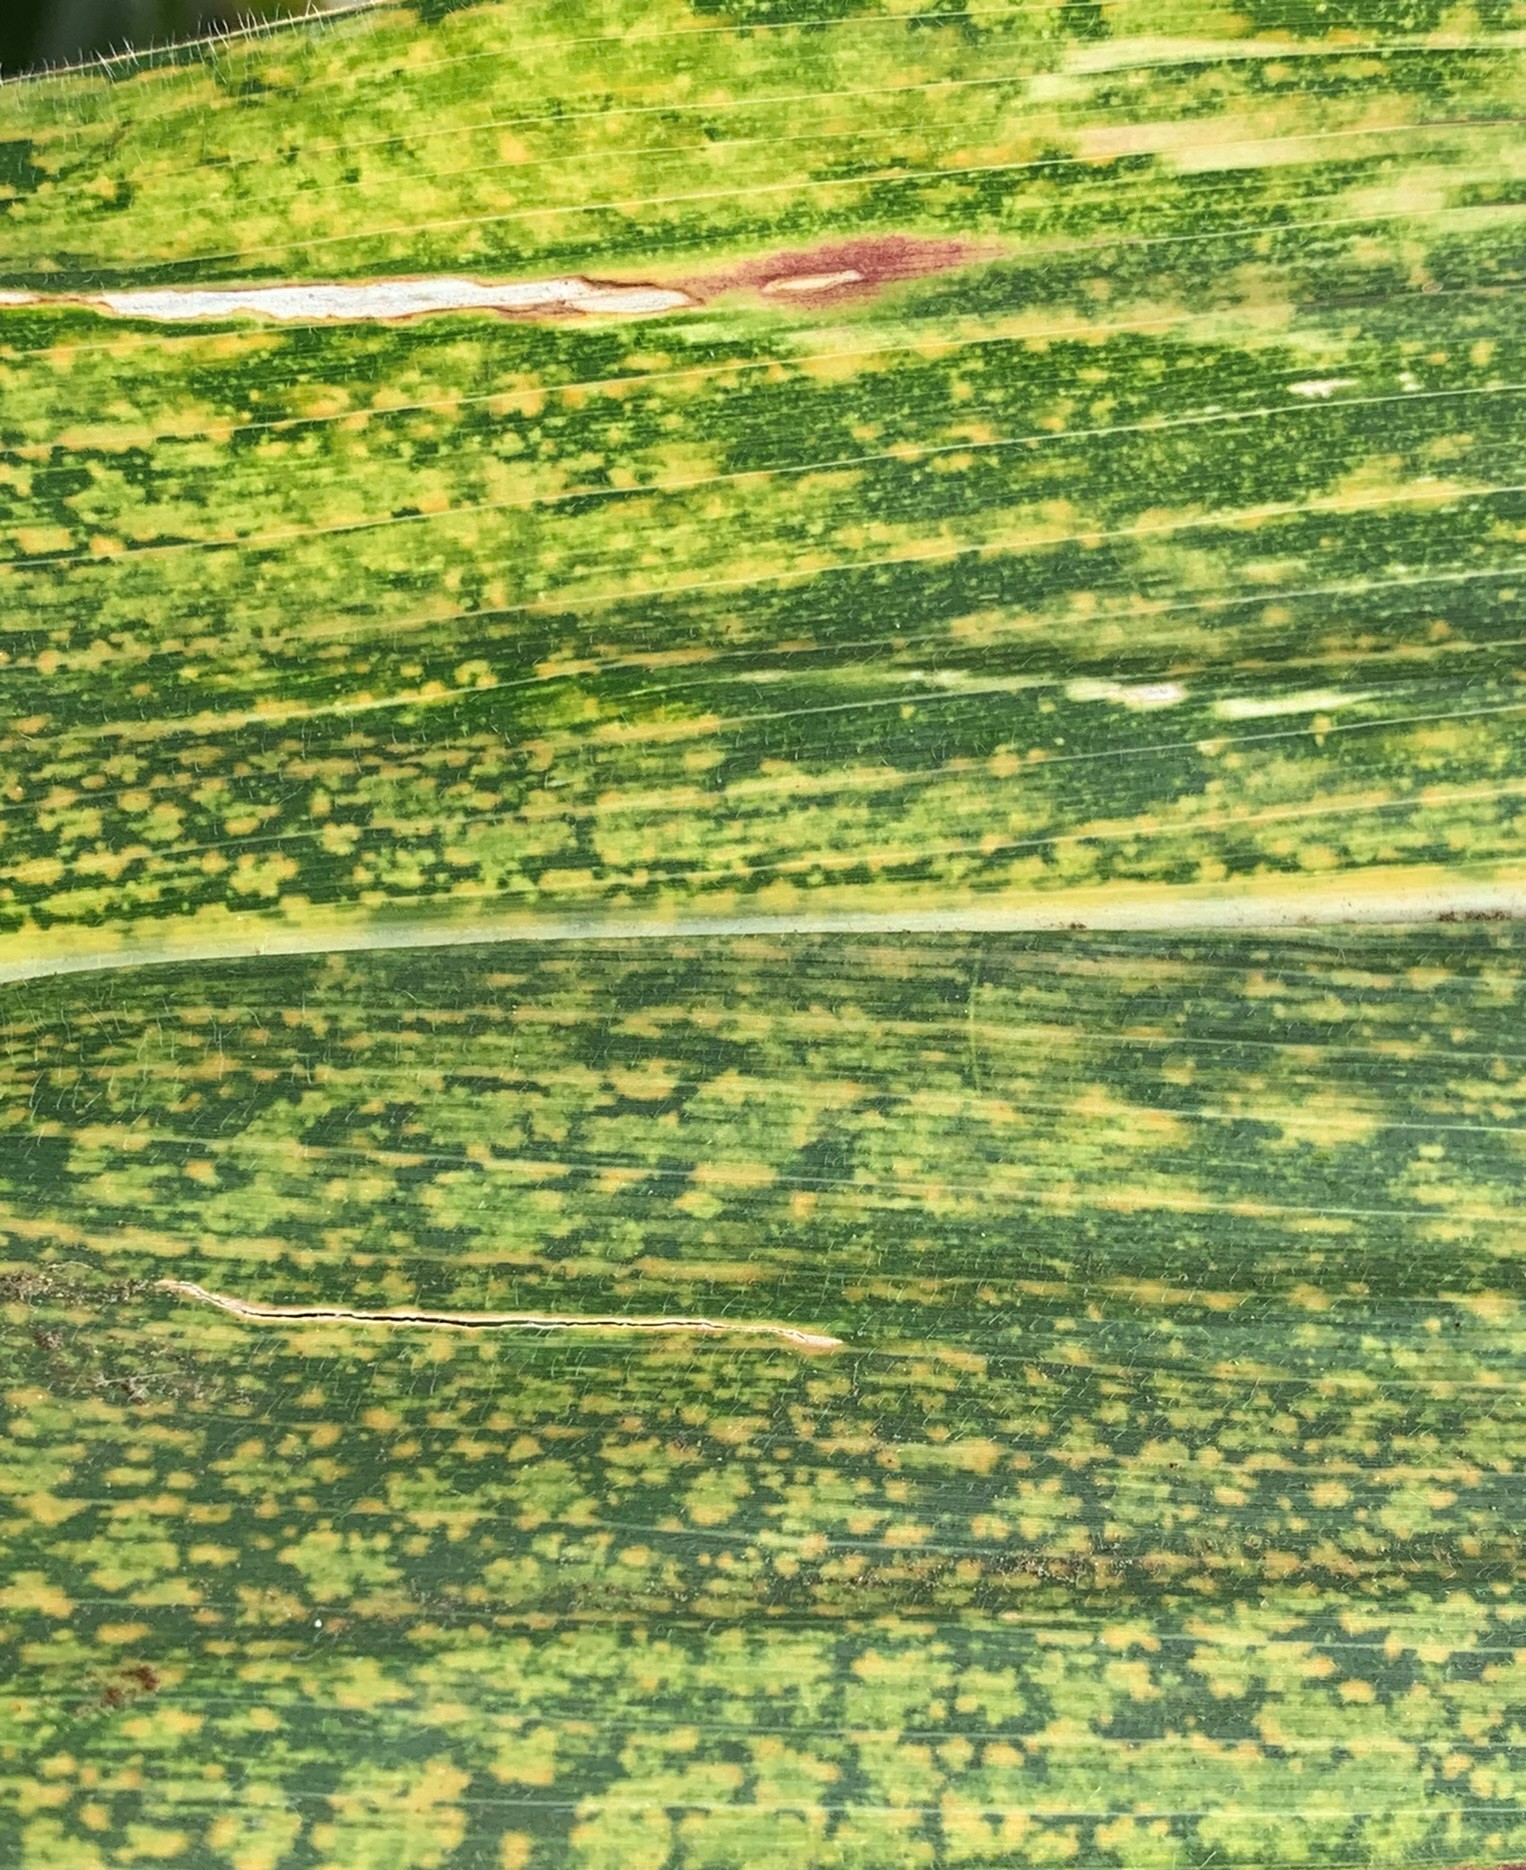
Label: MLN